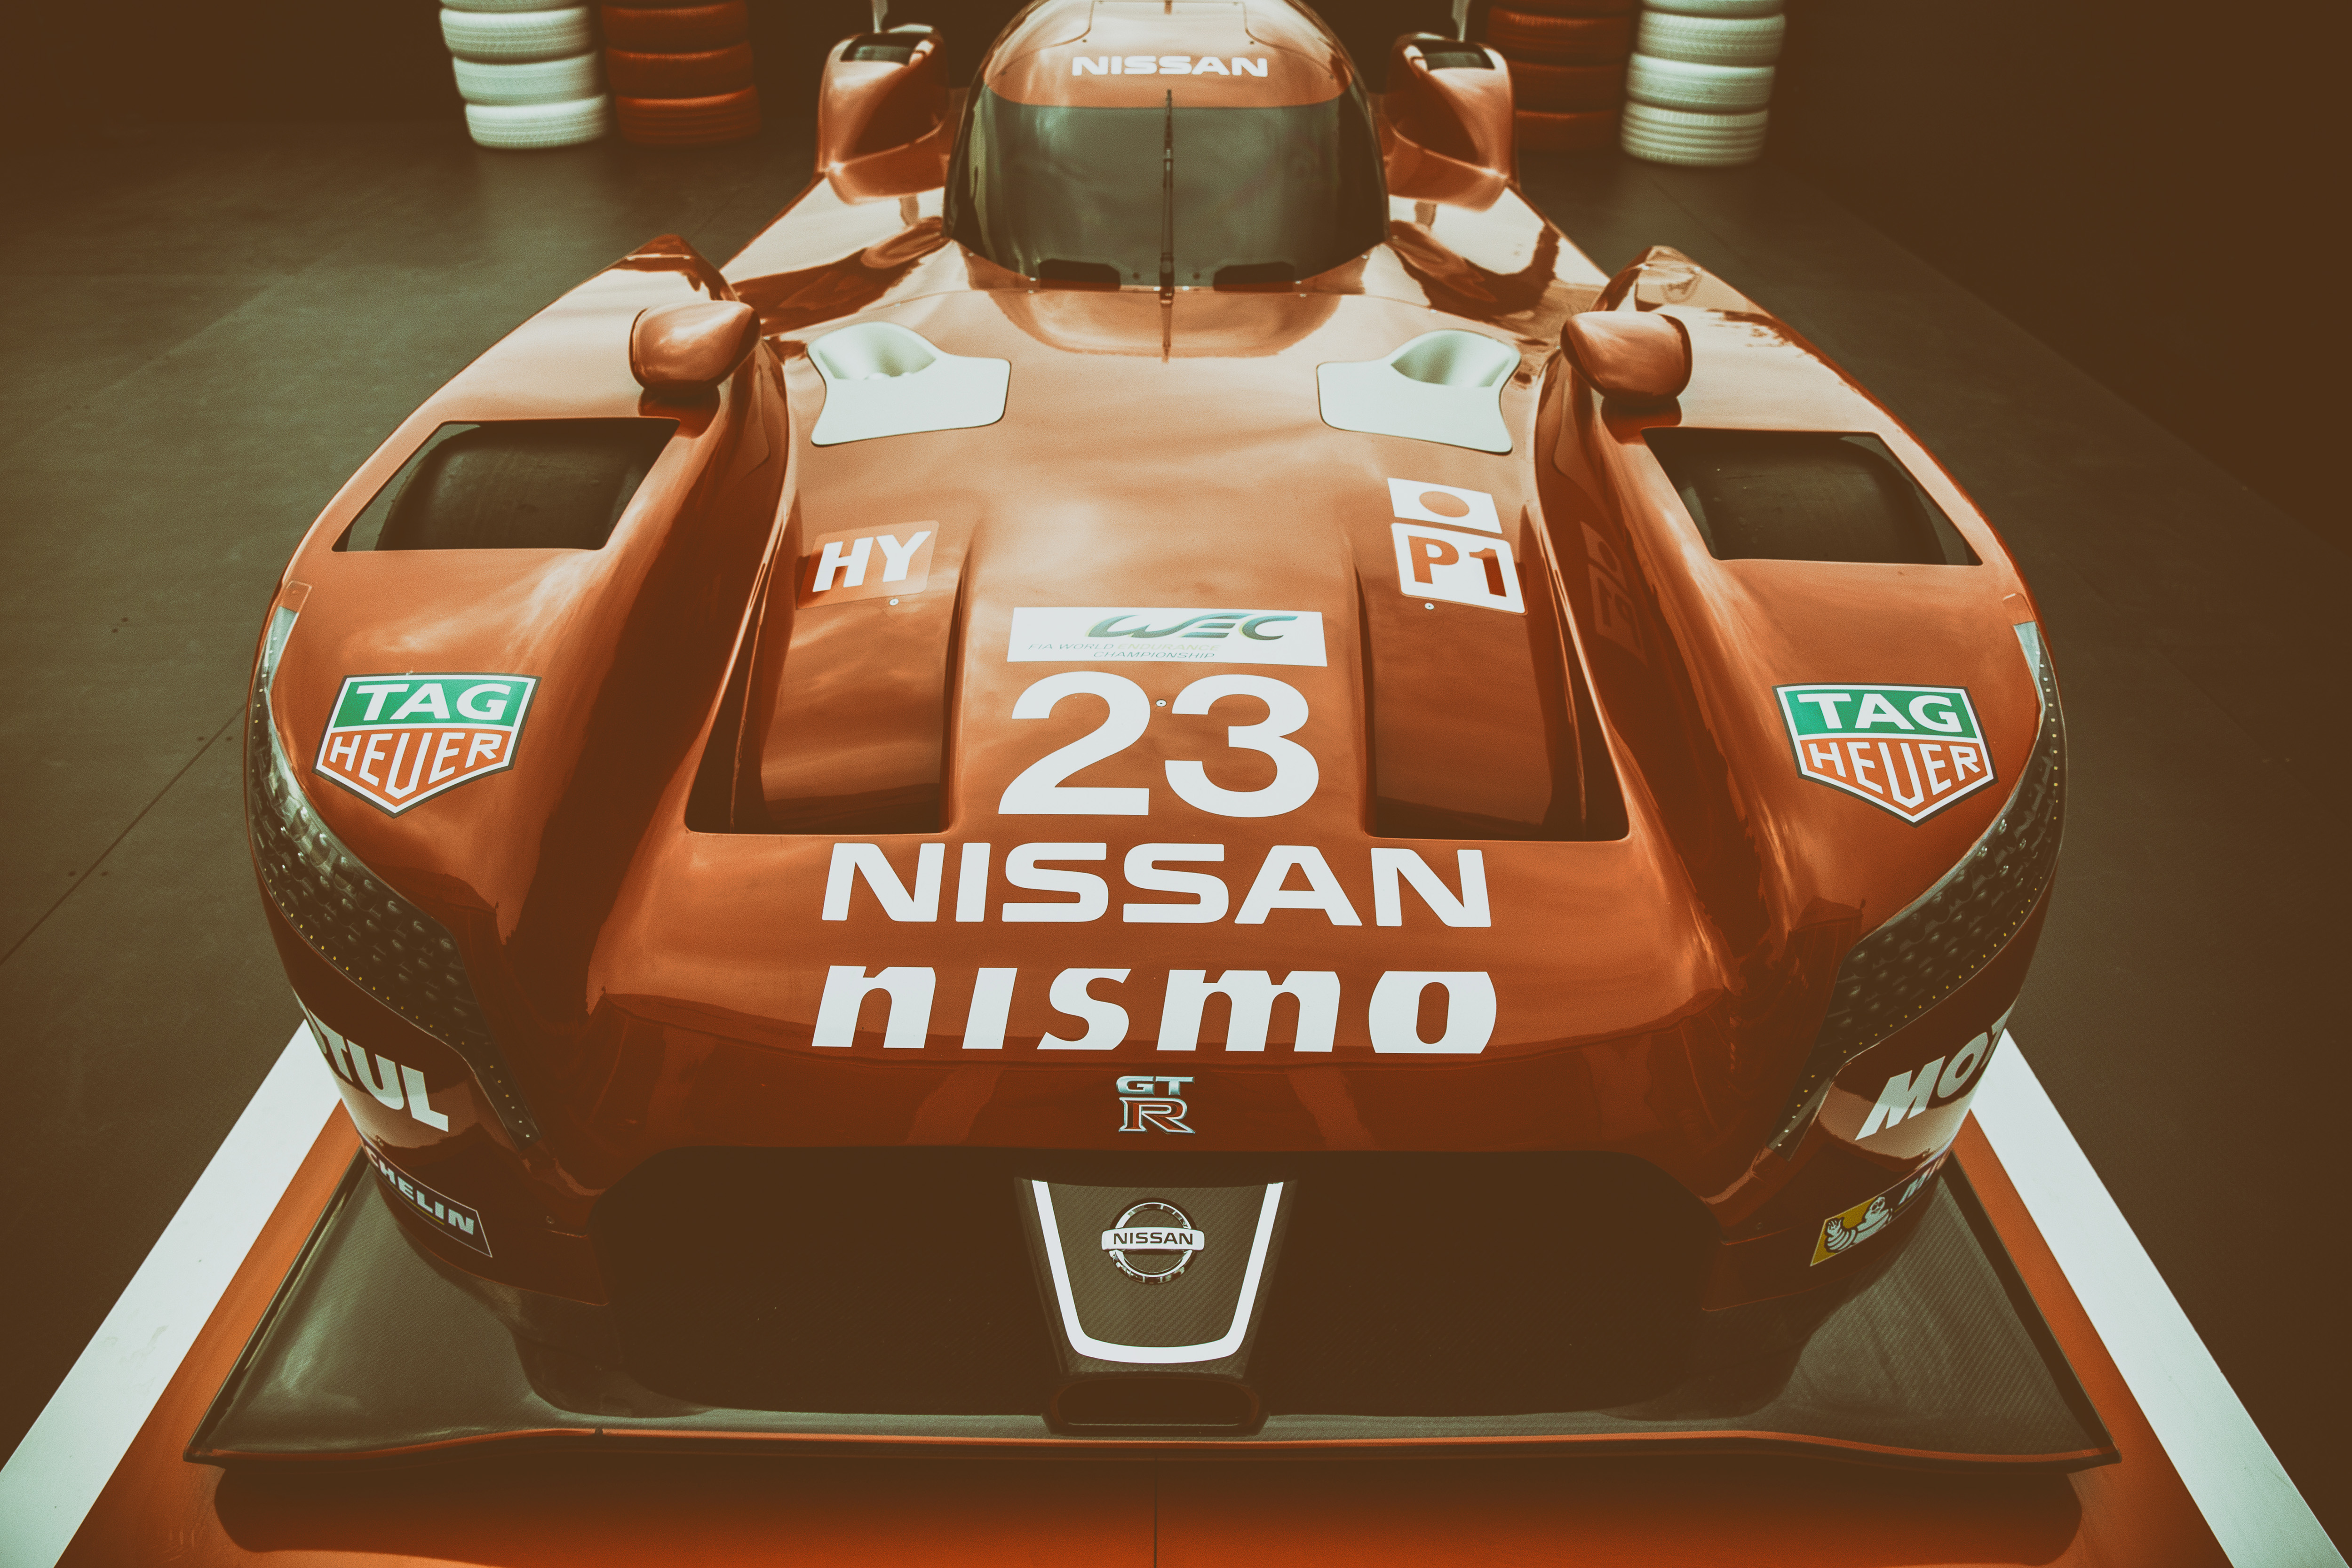
race car, automotive design, vehicle, formula one car, car, sports car, concept car, sports prototype, open wheel car, auto show, mazda, group c, formula racing